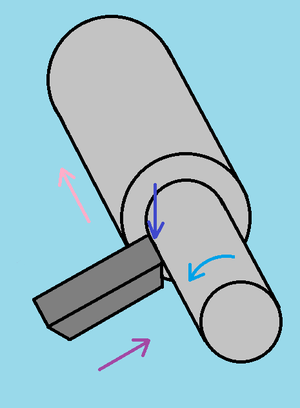
En usinage, la vitesse de coupe est la distance parcourue par une dent en une minute. Elle est exprimée en mètres par minute, ou en pieds par minute.
L'usinage est une famille de procédés de fabrication de pièces par enlèvement de copeaux. Le principe de l'usinage est d'enlever de la matière de façon à donner à la pièce brute la forme et les dimensions voulues, à l'aide d'une machine-outil. Par cette technique, on obtient des pièces d'une grande précision.